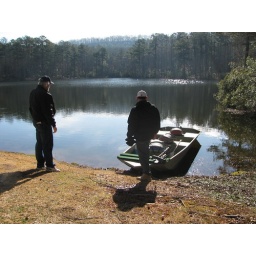
Getting the boat in the water